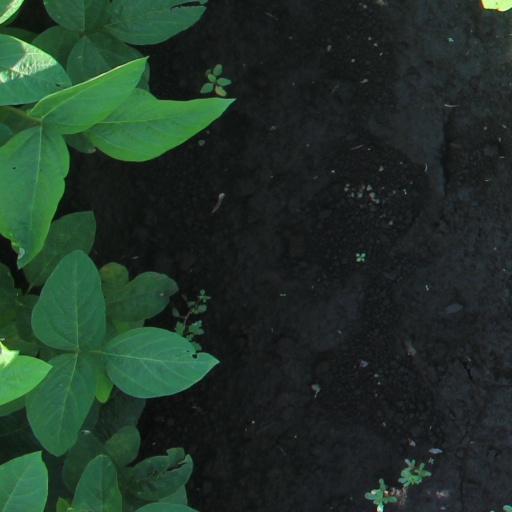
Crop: soybean